Interstate 70 in Colorado

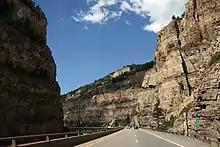
Westbound I-70 on a viaduct inside Glenwood Canyon, paralleling the Colorado River and former Denver and Rio Grande Western Railroad (now Union Pacific) main line

I-70 enters Colorado from Utah, concurrent with US 6 and US 50, on a plateau between the north rim of Ruby Canyon of the Colorado River and the south rim of the Book Cliffs. The plateau ends just past the state line and the highway descends into the Grand Valley, formed by the Colorado River and its tributaries. The Grand Valley is home to several towns and small cities that form the Grand Junction Metropolitan Statistical Area, the largest conurbation in the area regionally known as the Western Slope. The highway directly serves the communities of Fruita, Grand Junction, and Palisade. Grand Junction is the largest city between Denver and Salt Lake City and serves as the economic hub of the area. The freeway passes to the north of downtown, while US 6 and US 50 retain their original routes through downtown. US 6 rejoins I-70 east of Grand Junction; US 50 departs on a course toward Pueblo.